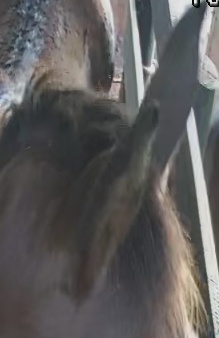
Face region: ears (position_of_ears)
Pain indicator: not_present